Hamilton Goold-Adams

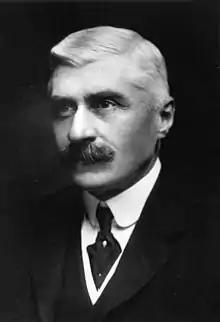

Sir Hamilton John Goold-Adams, (27 June 1858 – 12 April 1920) was an Irish soldier and colonial administrator, who served as Governor of Queensland from 1915 to 1920. He was married to Elsie Goold-Adams.